Martin Truex Jr.

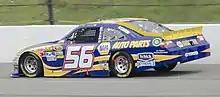
Truex's No. 56 at Pocono Raceway in 2011

In 2006, Truex moved to the No. 1 DEI Chevy full-time in the Nextel Cup Series. He had two Top 5 finishes and finished 19th in points. Truex got his first win of the 2007 season in the NASCAR Nextel All-Star Open, securing a spot in the 2007 Nextel All-Star Challenge, where he finished tenth.